Fahy

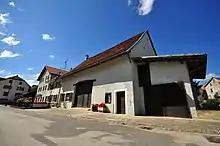
Farm House at Bout-Dessous 18

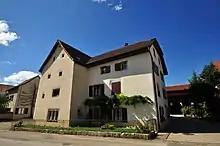
House at Bout-Dessous 19

The farm house at Bout-Dessous 18 and the house at Bout-Dessous 19 are listed as Swiss heritage site of national significance. The entire village of Fahy is part of the Inventory of Swiss Heritage Sites.